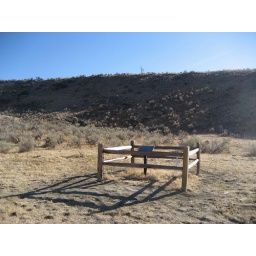
Small metal cross and interpretive sign marking the Van Ornum massacre site near Huntington, Oregon.